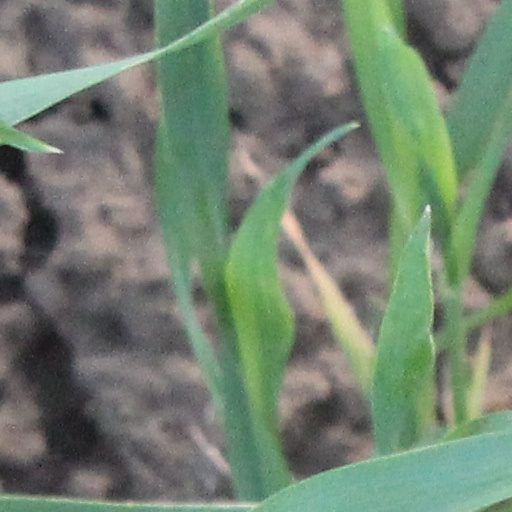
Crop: wheat